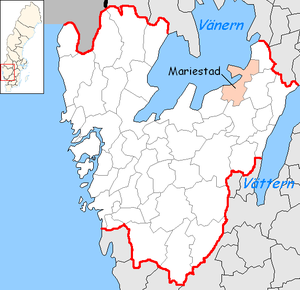
Mariestads kommun
Mariestad kommune ligger i det svenske län Västra Götalands län i landskapet Västergötland. Kommunens administrationscenter ligger i byen Mariestad. Kommunen ligger ved den store sø Vänern og har en 140 km lang kyst. Det store indlandshav og den smukke skærgård med 22.000 øer, holme og skær bidrager til at give kommunen en meget speciel karakter.